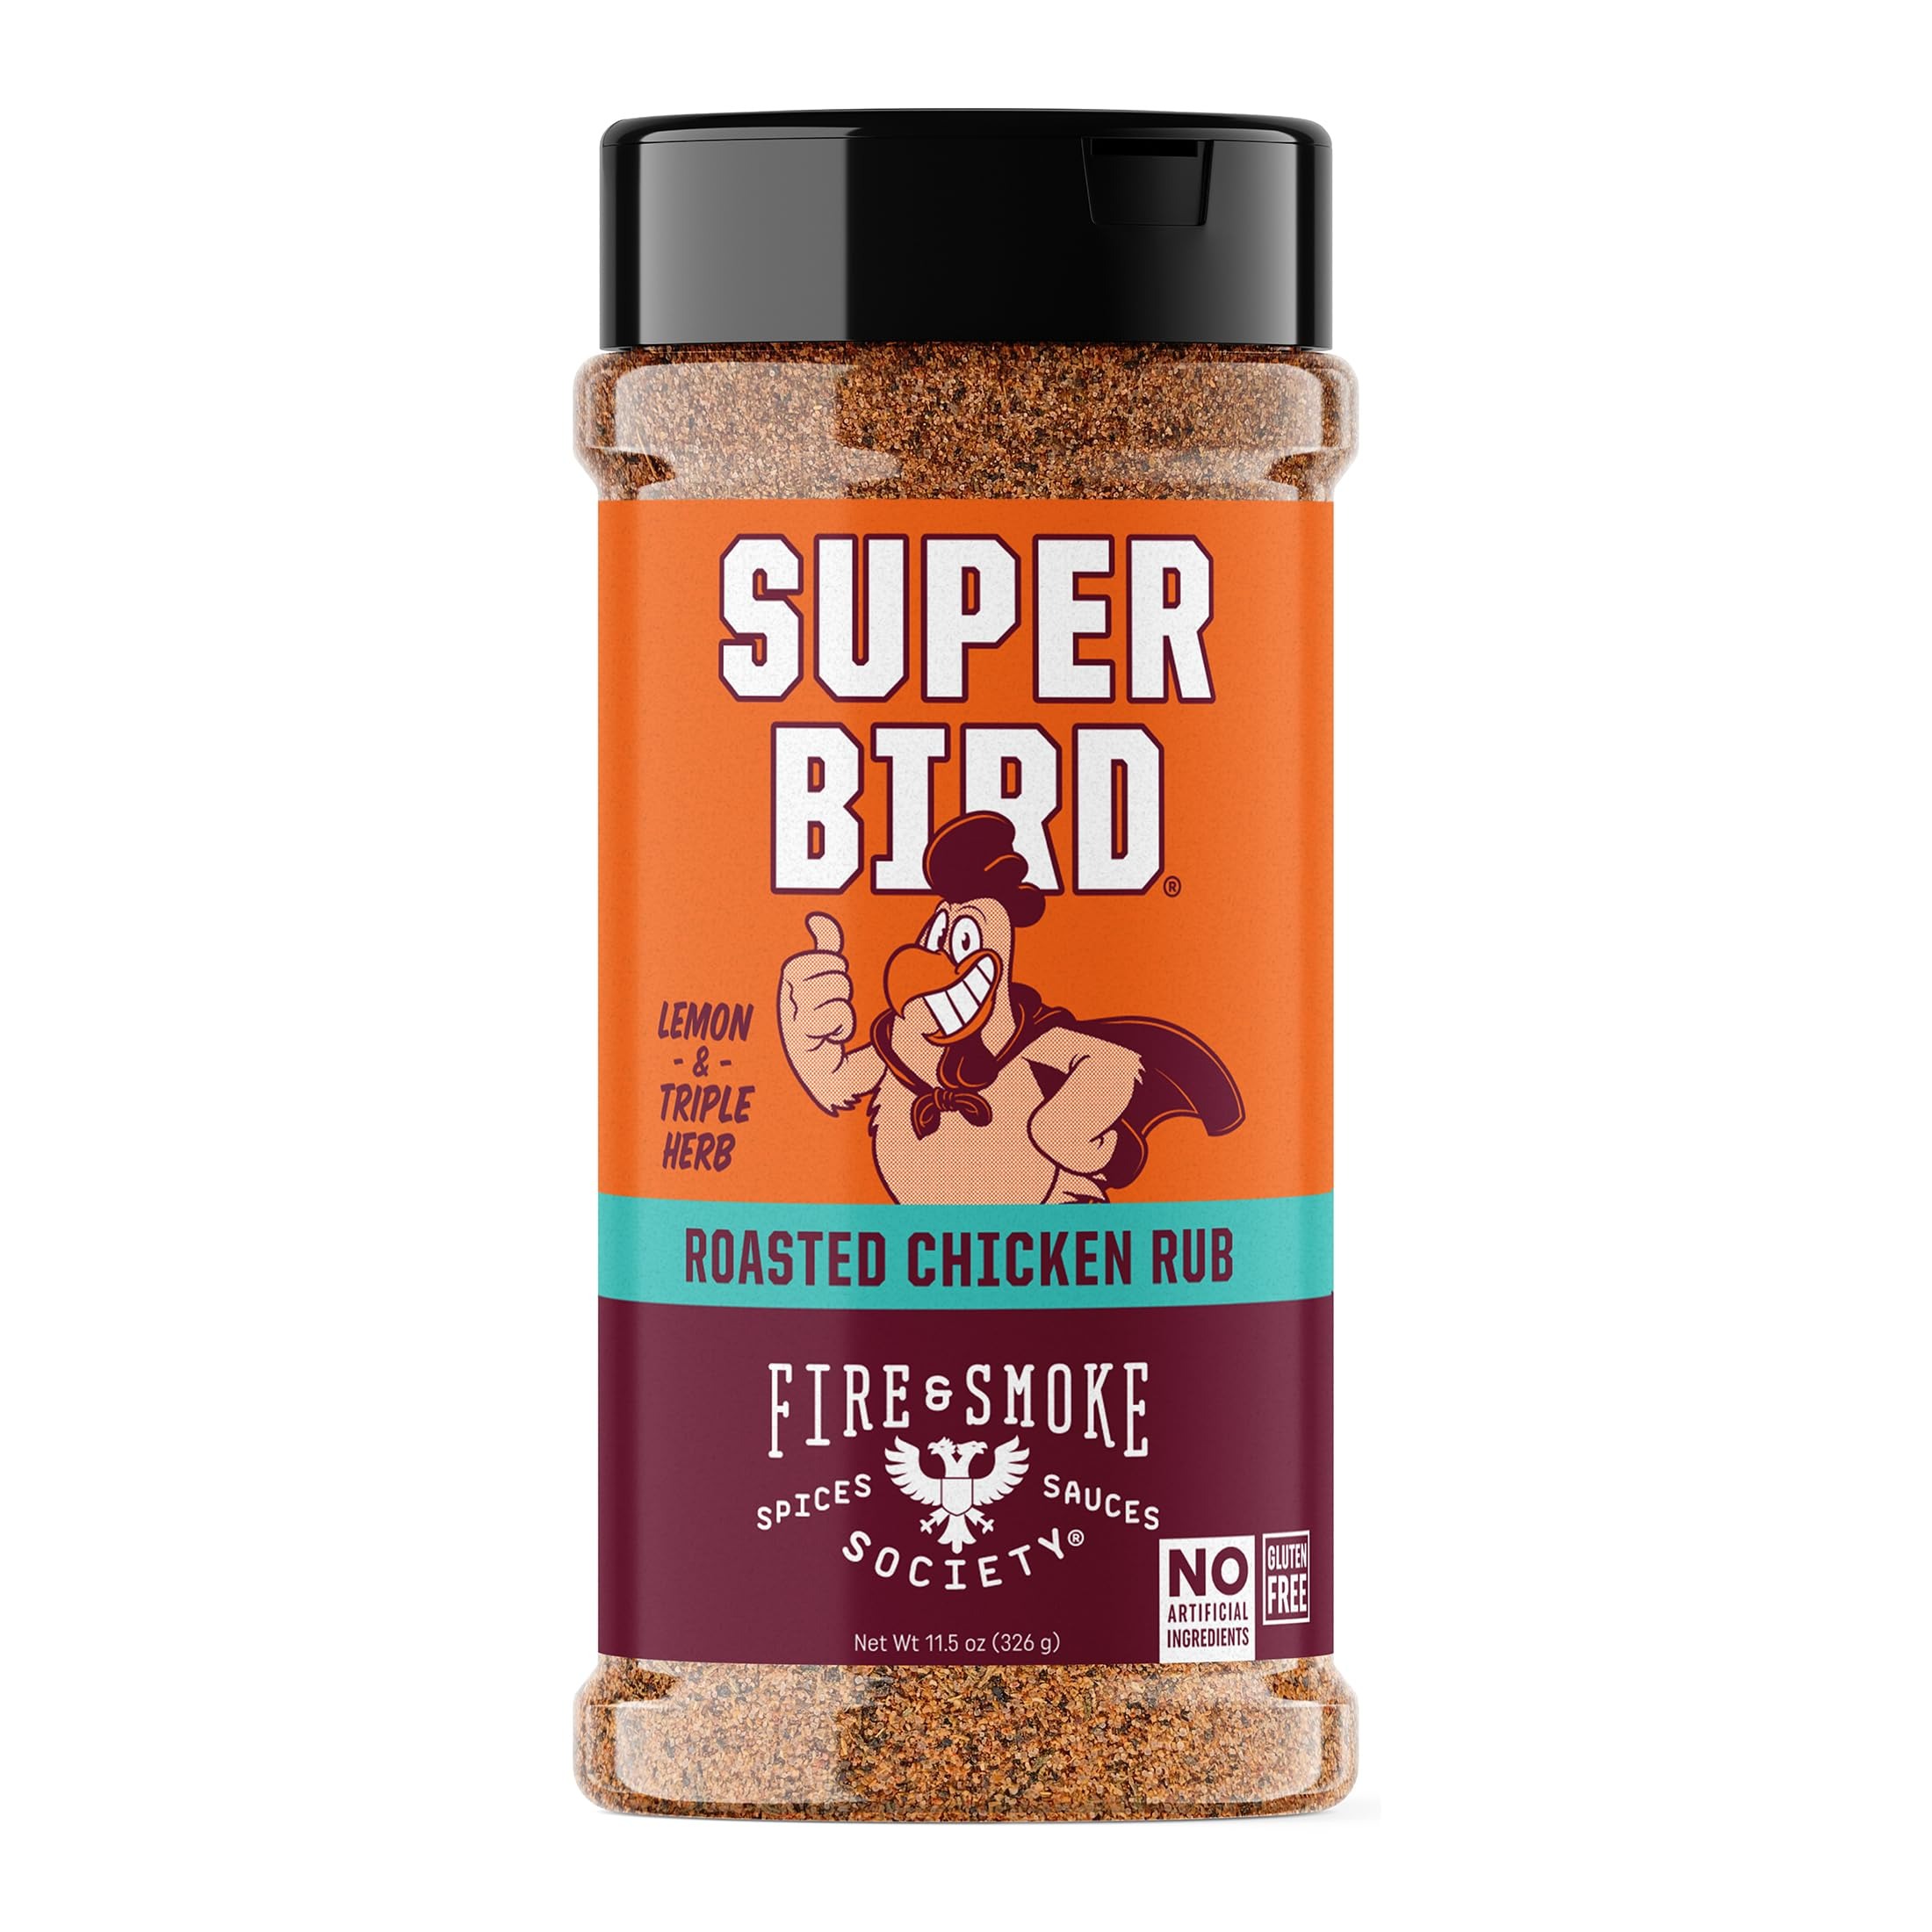
Item Name: Fire & Smoke Society Super Bird Poultry Seasoning | BBQ Seasoning for Smoking and Grilling Meat | Poultry, Chicken, Turkey, Dry BBQ Rubs and Spices | Paprika, Coriander, Thyme, Oregano, Lemon | XL 11.5 oz
Bullet Point 1: Only the best ingredients: Super bird chicken seasoning is the perfect spice blend of paprika, coriander, thyme, oregano, lemon, black pepper, and brown sugar to create an all purpose blend for any cut of chicken or turkey. Use it on chicken thighs, turkey wings, rotisserie chicken, chicken wings, chicken burgers or anything else you can think to do with a yard bird. Hoo wee! BBQ rubs and spices for smoking with No Artificial Ingredients, Gluten Free, MSG Free, Fat Free, Plant-Based
Bullet Point 2: Go-to poultry seasoning: Super bird poultry rub is a mix of warm red spices with a touch of lemon zest. Perfect for any chicken, whether grilled or barbecued. The perfect barbecue seasoning for smoking and grilling meats.
Bullet Point 3: Versatile seasoning: Super bird also works on turkey burgers, chicken burgers, turkey wings, chicken wings, and as a vegetable seasoning.
Bullet Point 4: Unique flavor combinations: From our carefully selected ingredients and unique flavor combinations to the packages we put them in, Fire & Smoke Society spices and seasonings are transporting; they take the guesswork out of meal planning and they make feasting fun.
Bullet Point 5: Elevate your culinary creations: Fire & Smoke Society works hard to create bold, memorable flavors and unique chicken rubs that delight customers on every level–and keep them coming back (for second helpings). Fire & Smoke Society bbq seasonings and rubs are thoughtfully designed with delicious in mind.
Bullet Point 6: XL bottle: This seasoning is huge, at 11.5 oz Super Bird is a great value option that will last you much longer than traditional smaller bottle sizes.
Product Description: Be the king of your next barbecue with Fire And Smoke Society Super Bird Fire And Smoke Society chicken and turkey seasoning. Super Bird works wonders on whole birds, wings, smoked turkey, quail, guinea hen, even dove. Whether you're grilling up a feast of organic chicken wings, roasted chicken, whole turkey, or even chicken burgers, Super Bird is your ideal seasoning mix. Our spice blend isn't just for grilling; it's a versatile addition to your kitchen, perfect as veggie seasoning, pork rub, pork seasoning, and chicken salt. Packed with poultry herbs, it's your go-to for creating mouthwatering dishes, and it's equally fantastic for seasoning turkey legs. Fire And Smoke Society Super Bird is the ultimate choice for those looking for BBQ rubs for smoking that elevate their culinary creations with an irresistible taste.
Value: 11.5
Unit: Ounce

Price: 5.74